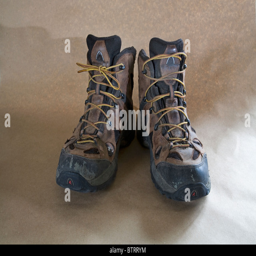
a pair of worn out lace up hiking boots